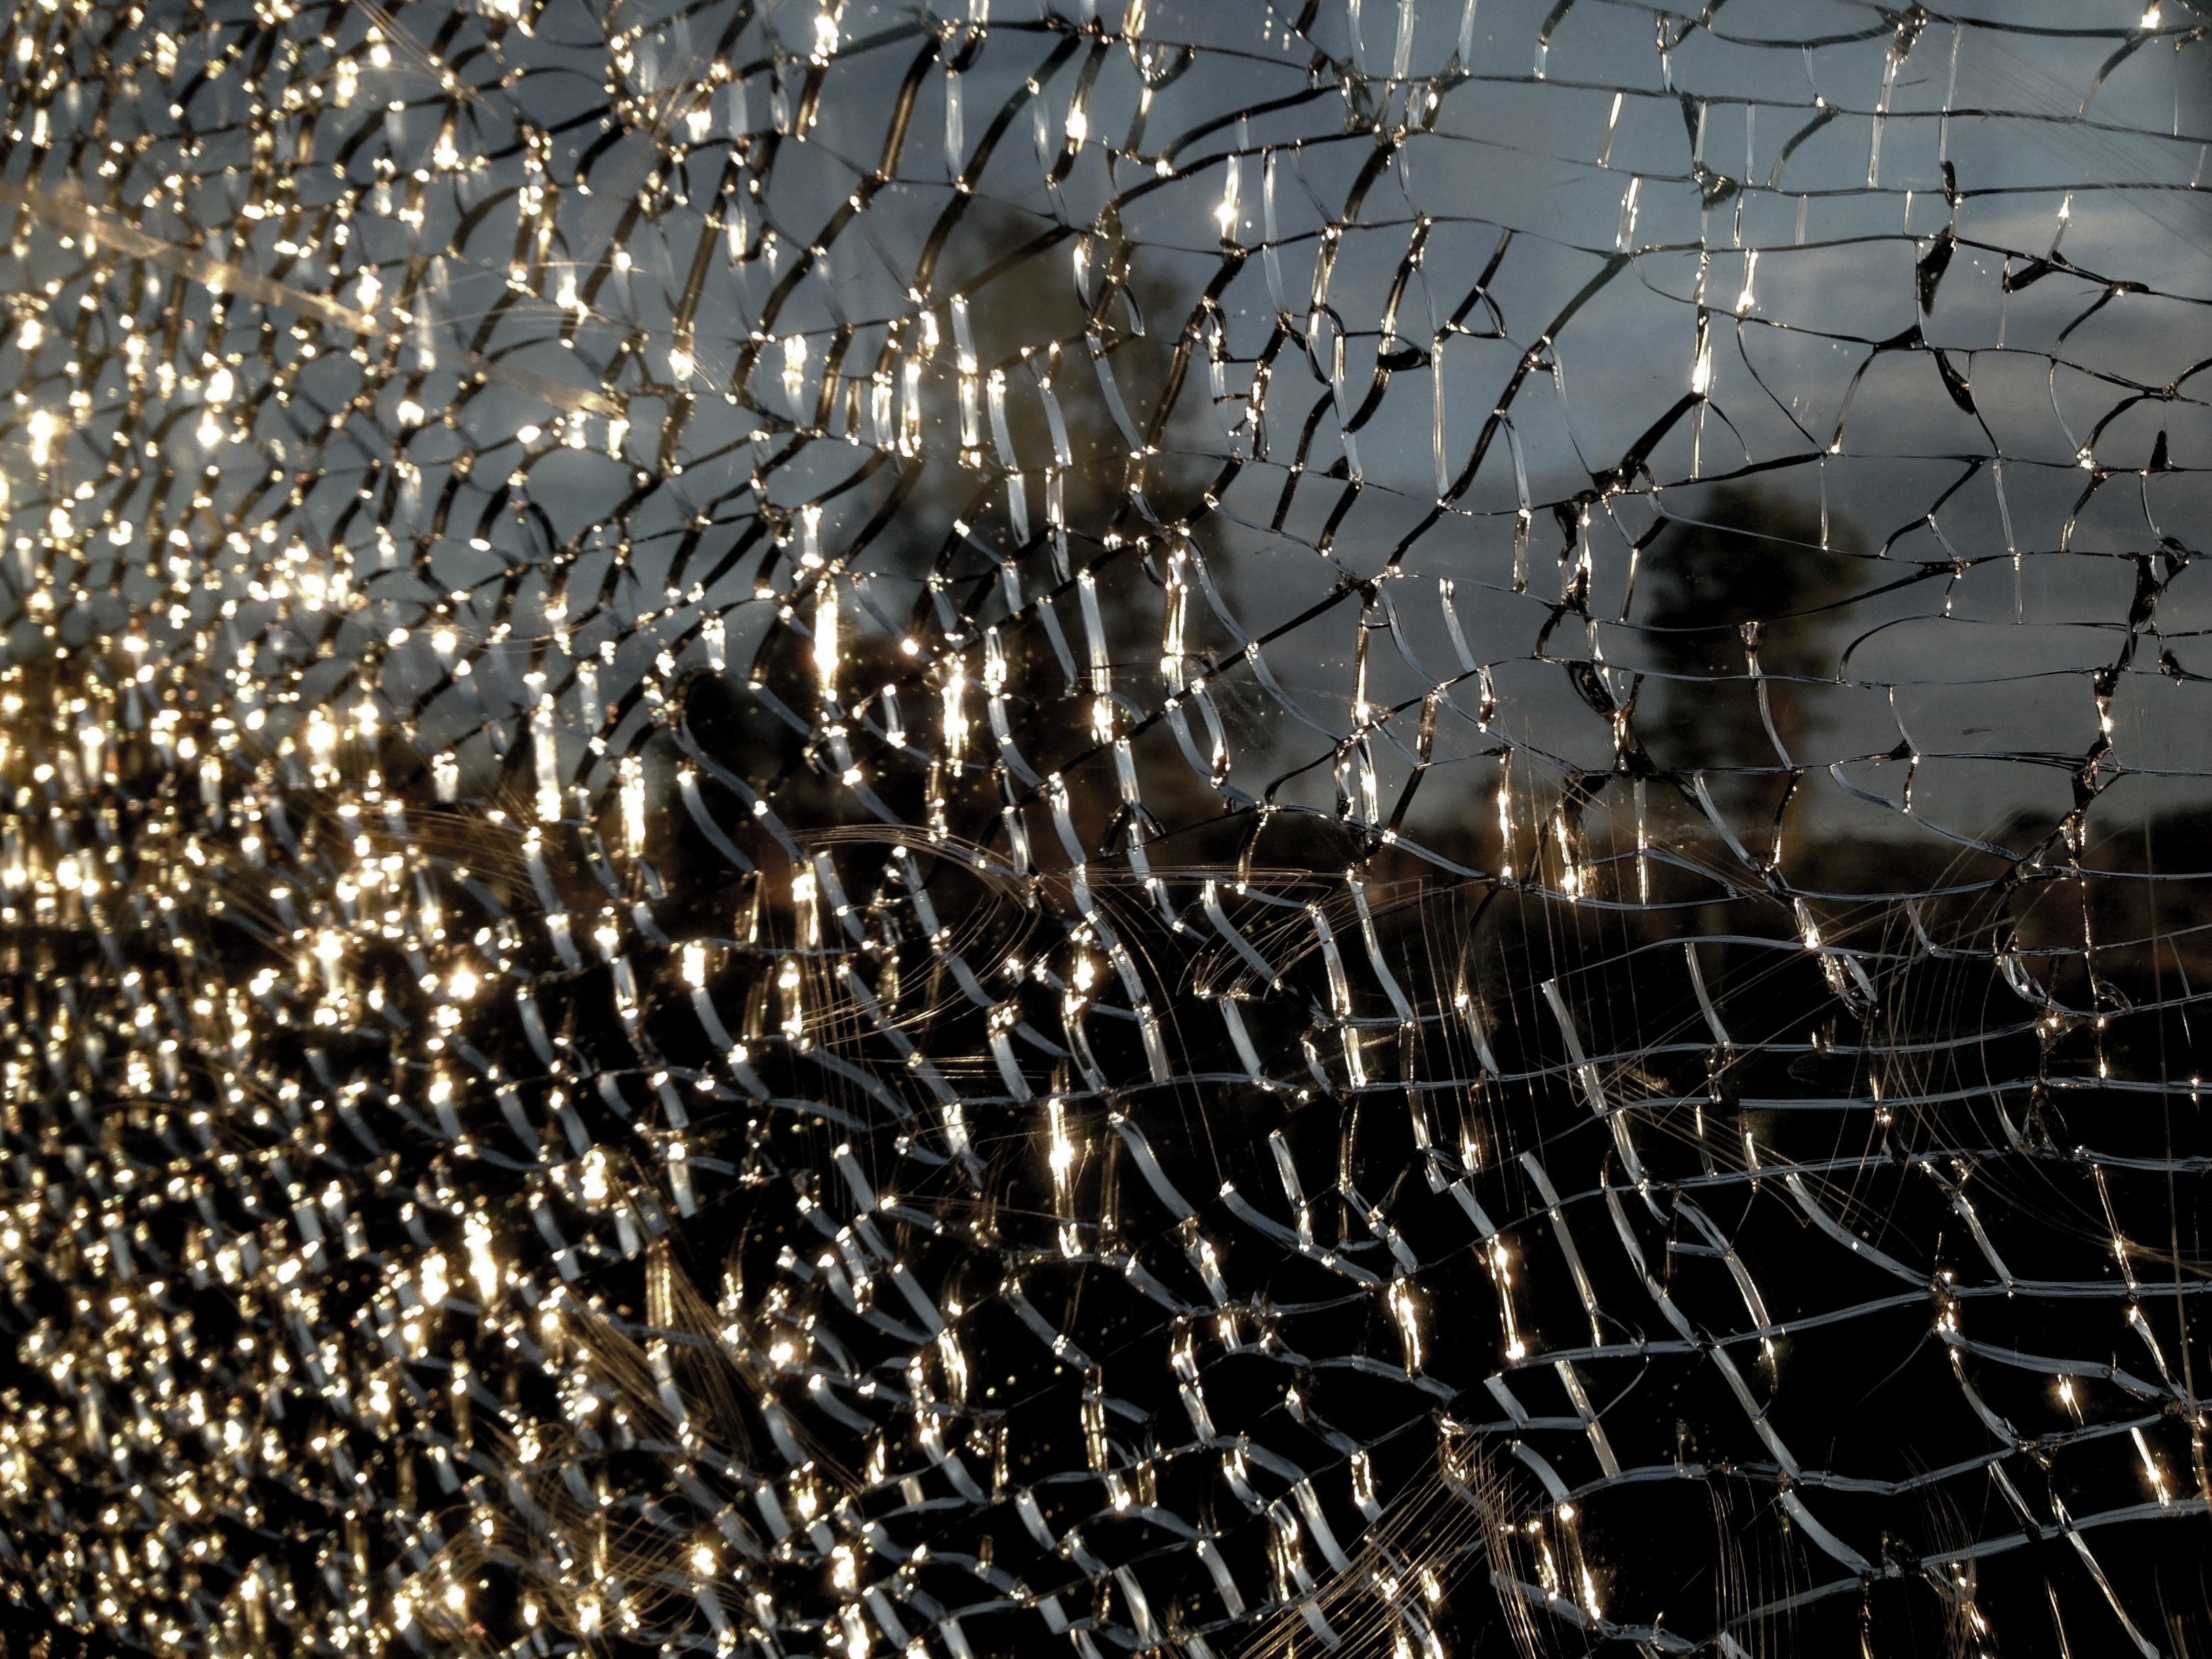
sunlight, reflection, material